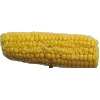
Label: corn